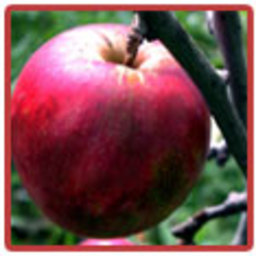
Label: Apple